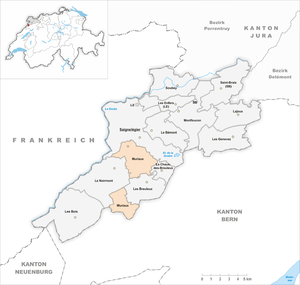
Muriaux est une commune suisse du canton du Jura, située dans le district des Franches-Montagnes.